Scientific racism

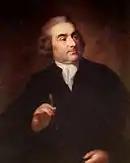
Pieter Camper

Another polygenist evolutionist was Carl Vogt (1817–1895) who believed that the Negro race was related to the ape. He wrote the white race was a separate species to Negroes. In Chapter VII of his "Lectures of Man" (1864) he compared the Negro to the white race whom he described as "two extreme human types". The difference between them, he claimed are greater than those between two species of ape; and this proves that Negroes are a separate species from the whites.